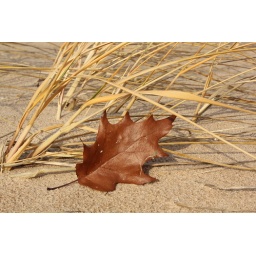
Oak leaf blown against beach grass after a wind storm in late fall. Lake Michigan